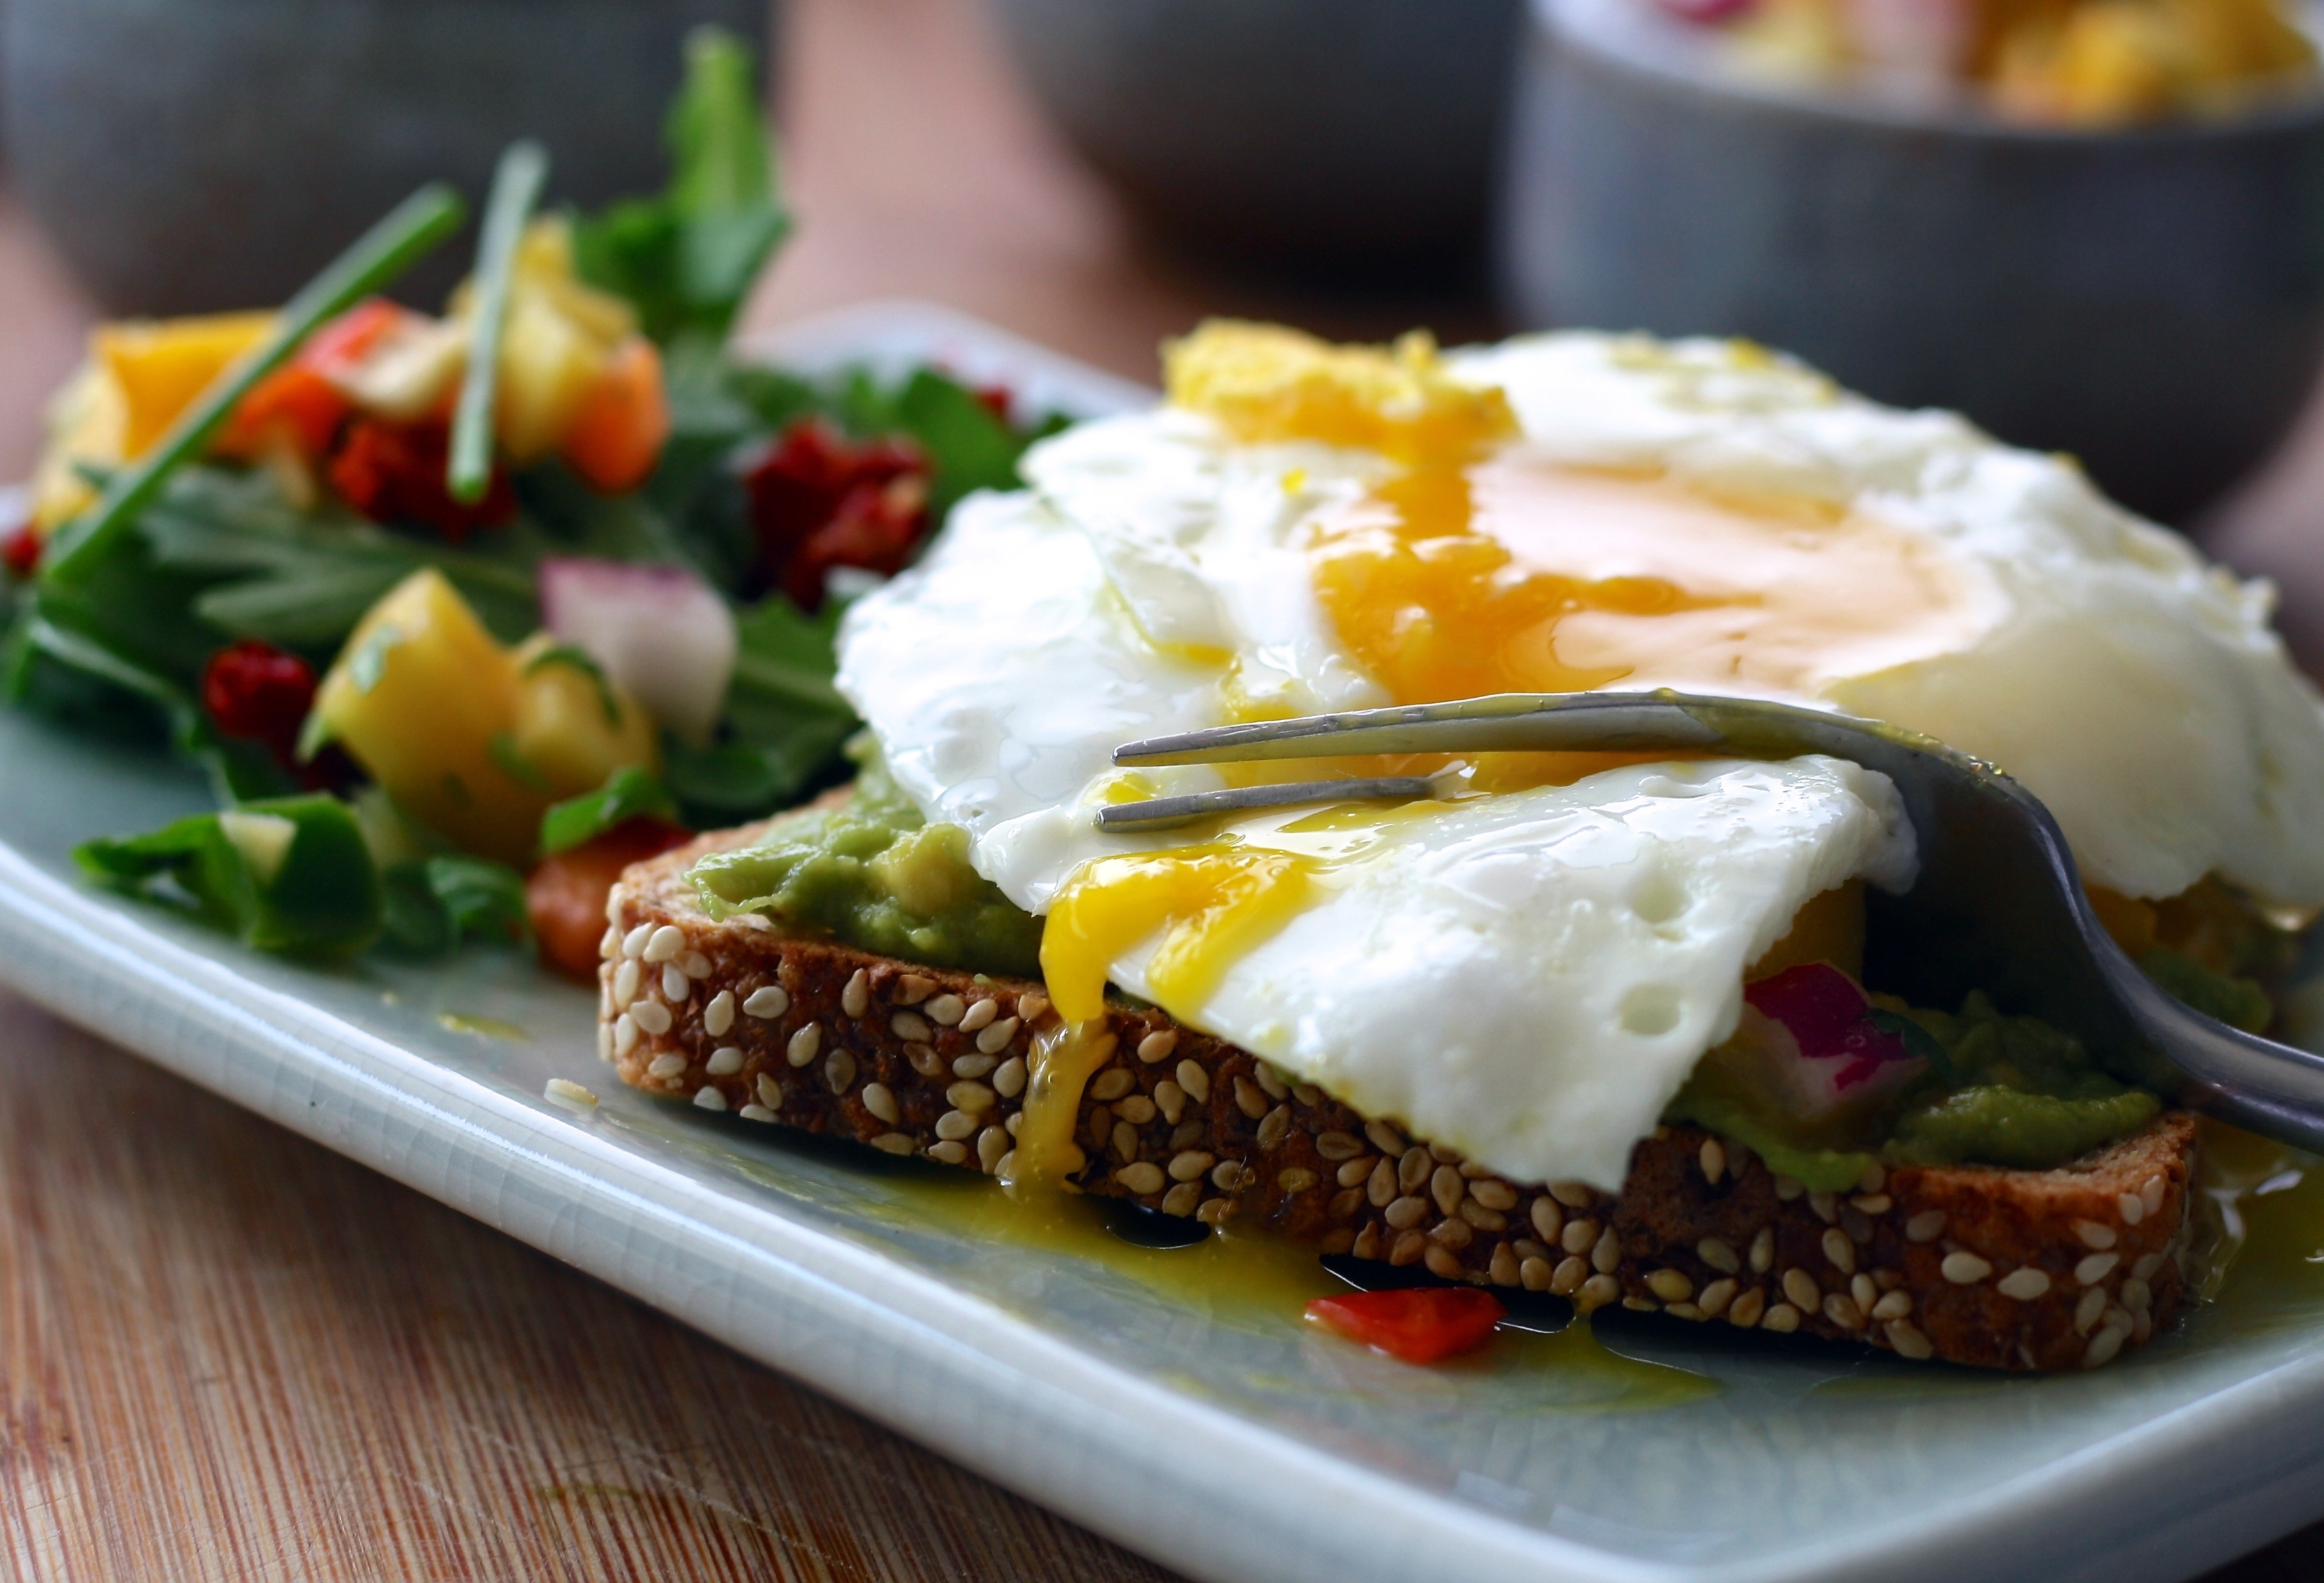
fork, plant, white, fruit, restaurant, summer, dish, meal, food, salad, cooking, produce, vegetable, kitchen, yellow, breakfast, healthy, lunch, cuisine, savory, delicious, pan, sandwich, yolk, fried, nutrition, hot, eggs, brunch, frying, protein, flowering plant, sunny side up, open faced, cooking light, land plant